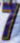
Number: 7